Hanford Engineer Works

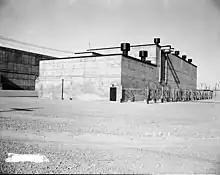
Building 224-T in December 1944

A series of chemical processing steps separated the plutonium from the remaining uranium and the fission waste products. The slugs were dumped into a dissolver, covered with sodium nitrate solution and brought to a boil, followed by slow addition of sodium hydroxide. After removing the waste and washing the slugs, nitric acid was used to dissolve them. Bismuth nitrate and phosphoric acid were added, producing bismuth phosphate, which was precipitated carrying the plutonium with it. The precipitate was removed from the solution with a centrifuge and the liquid discharged as waste. This reduced the gamma radiation by 90 percent. The precipitate was placed in another tank and dissolved in nitric acid. Sodium bismuthate or potassium permanganate was added to oxidize the plutonium. The bismuth phosphate was precipitated, and the plutonium left behind in solution. This step was then repeated.